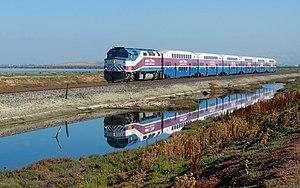
L’Altamont Commuter Express est un train régional californien connectant Stockton à San José. Inauguré en octobre 1998, cette ligne dispose de 3 services journaliers.
Le Don Edwards San Francisco Bay National Wildlife Refuge est un National Wildlife Refuge situé dans le sud de la baie de San Francisco en Californie.